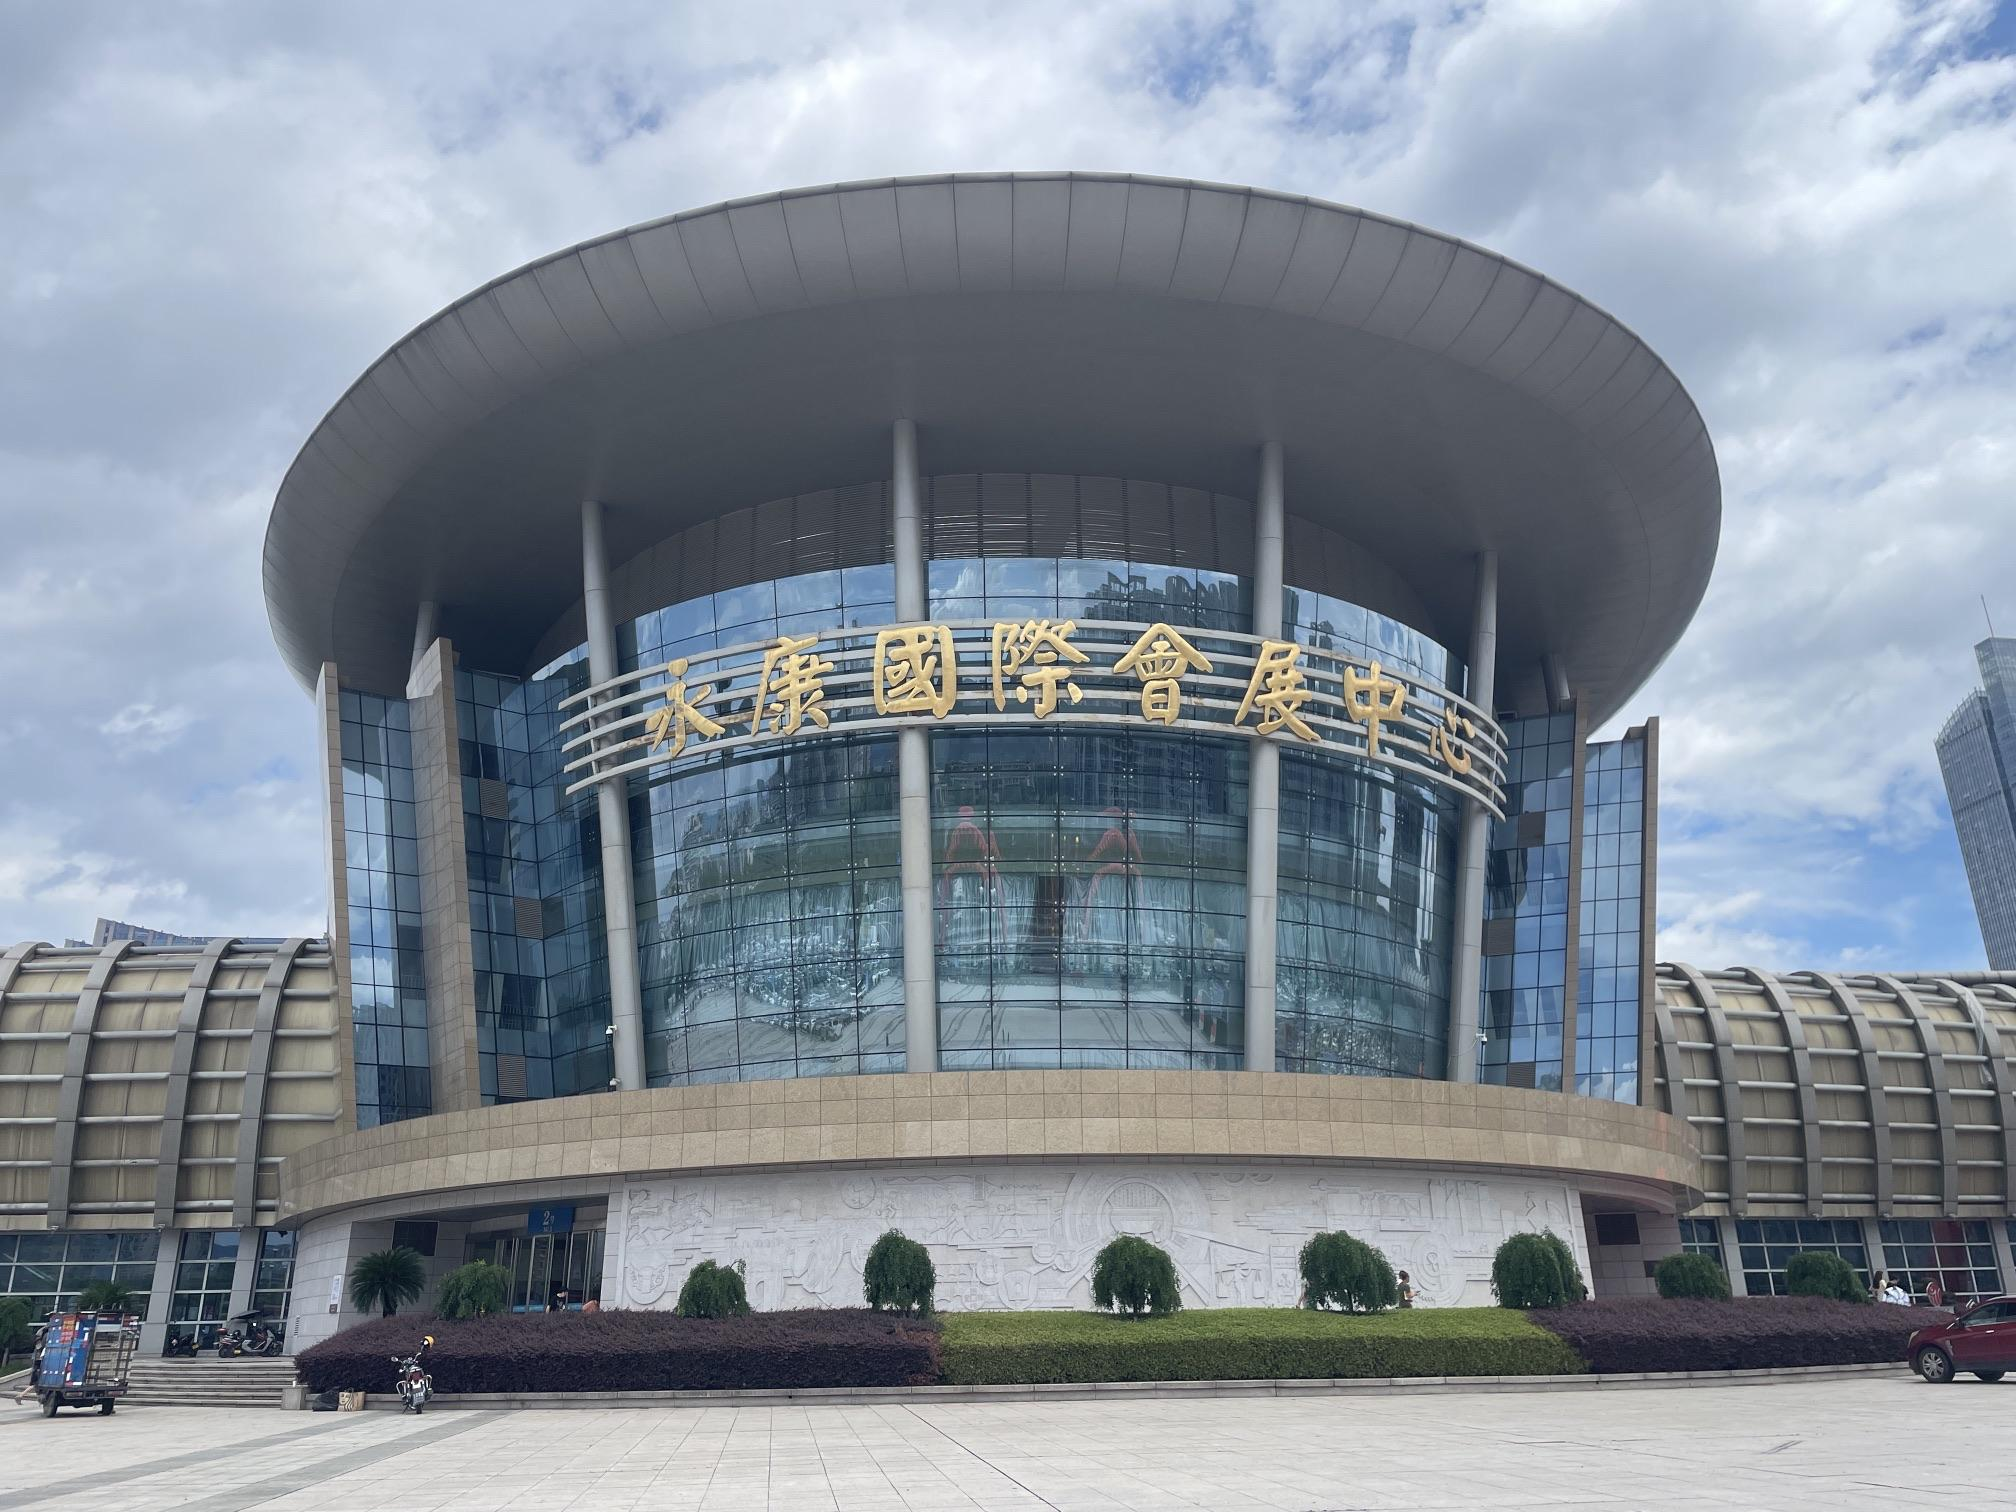
地标名称：永康国际会展中心
所在城市：金华市·永康市